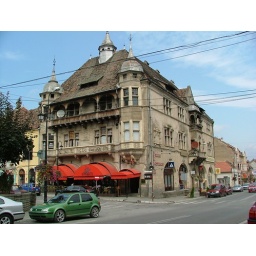
This inn, which still functions as such, houses a very good restaurant underneath the red awning.